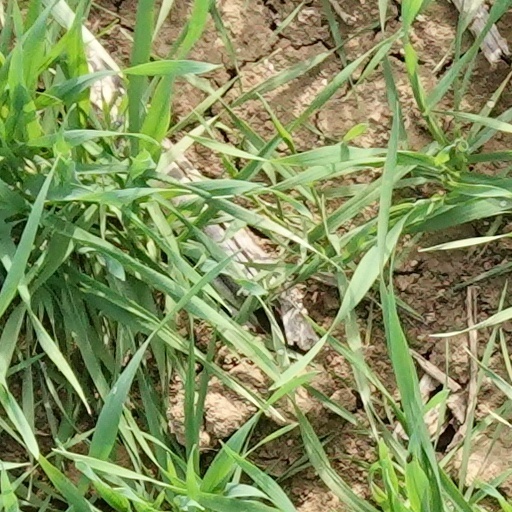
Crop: wheat